Constance Babington Smith

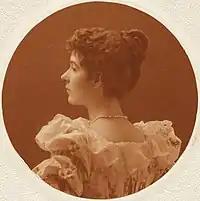
Lady Elizabeth Babington Smith

Constance Babington Smith MBE, FRSL (15 October 1912 – 31 July 2000) was a British journalist and writer, but is probably best known for her wartime work in imagery intelligence.